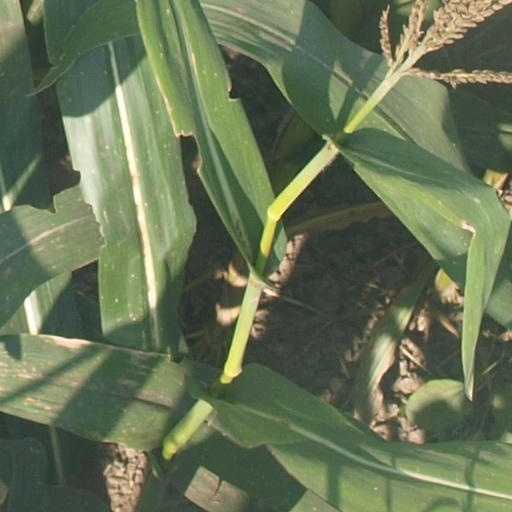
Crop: maize; corn